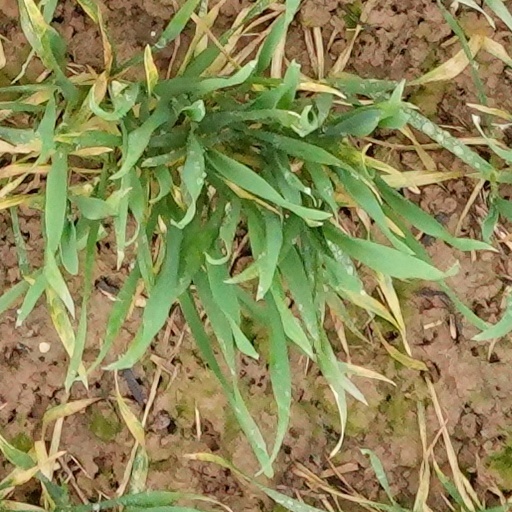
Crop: wheat